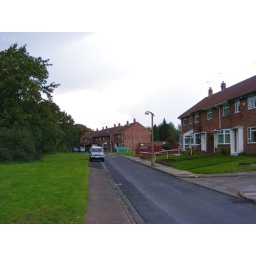
Corporation houses dating from the 1950's over look trees and the Dibbinsdale Brook.